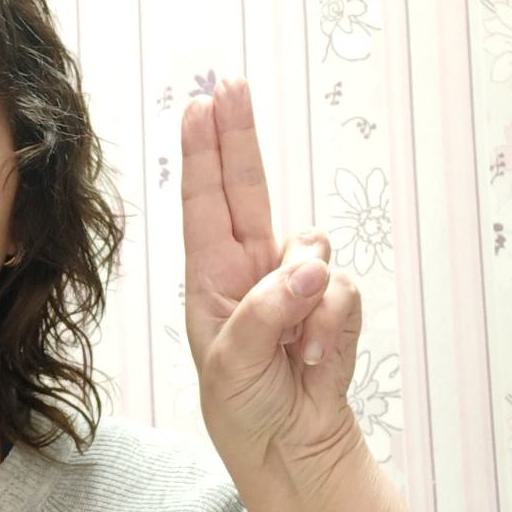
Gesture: two_up